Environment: real
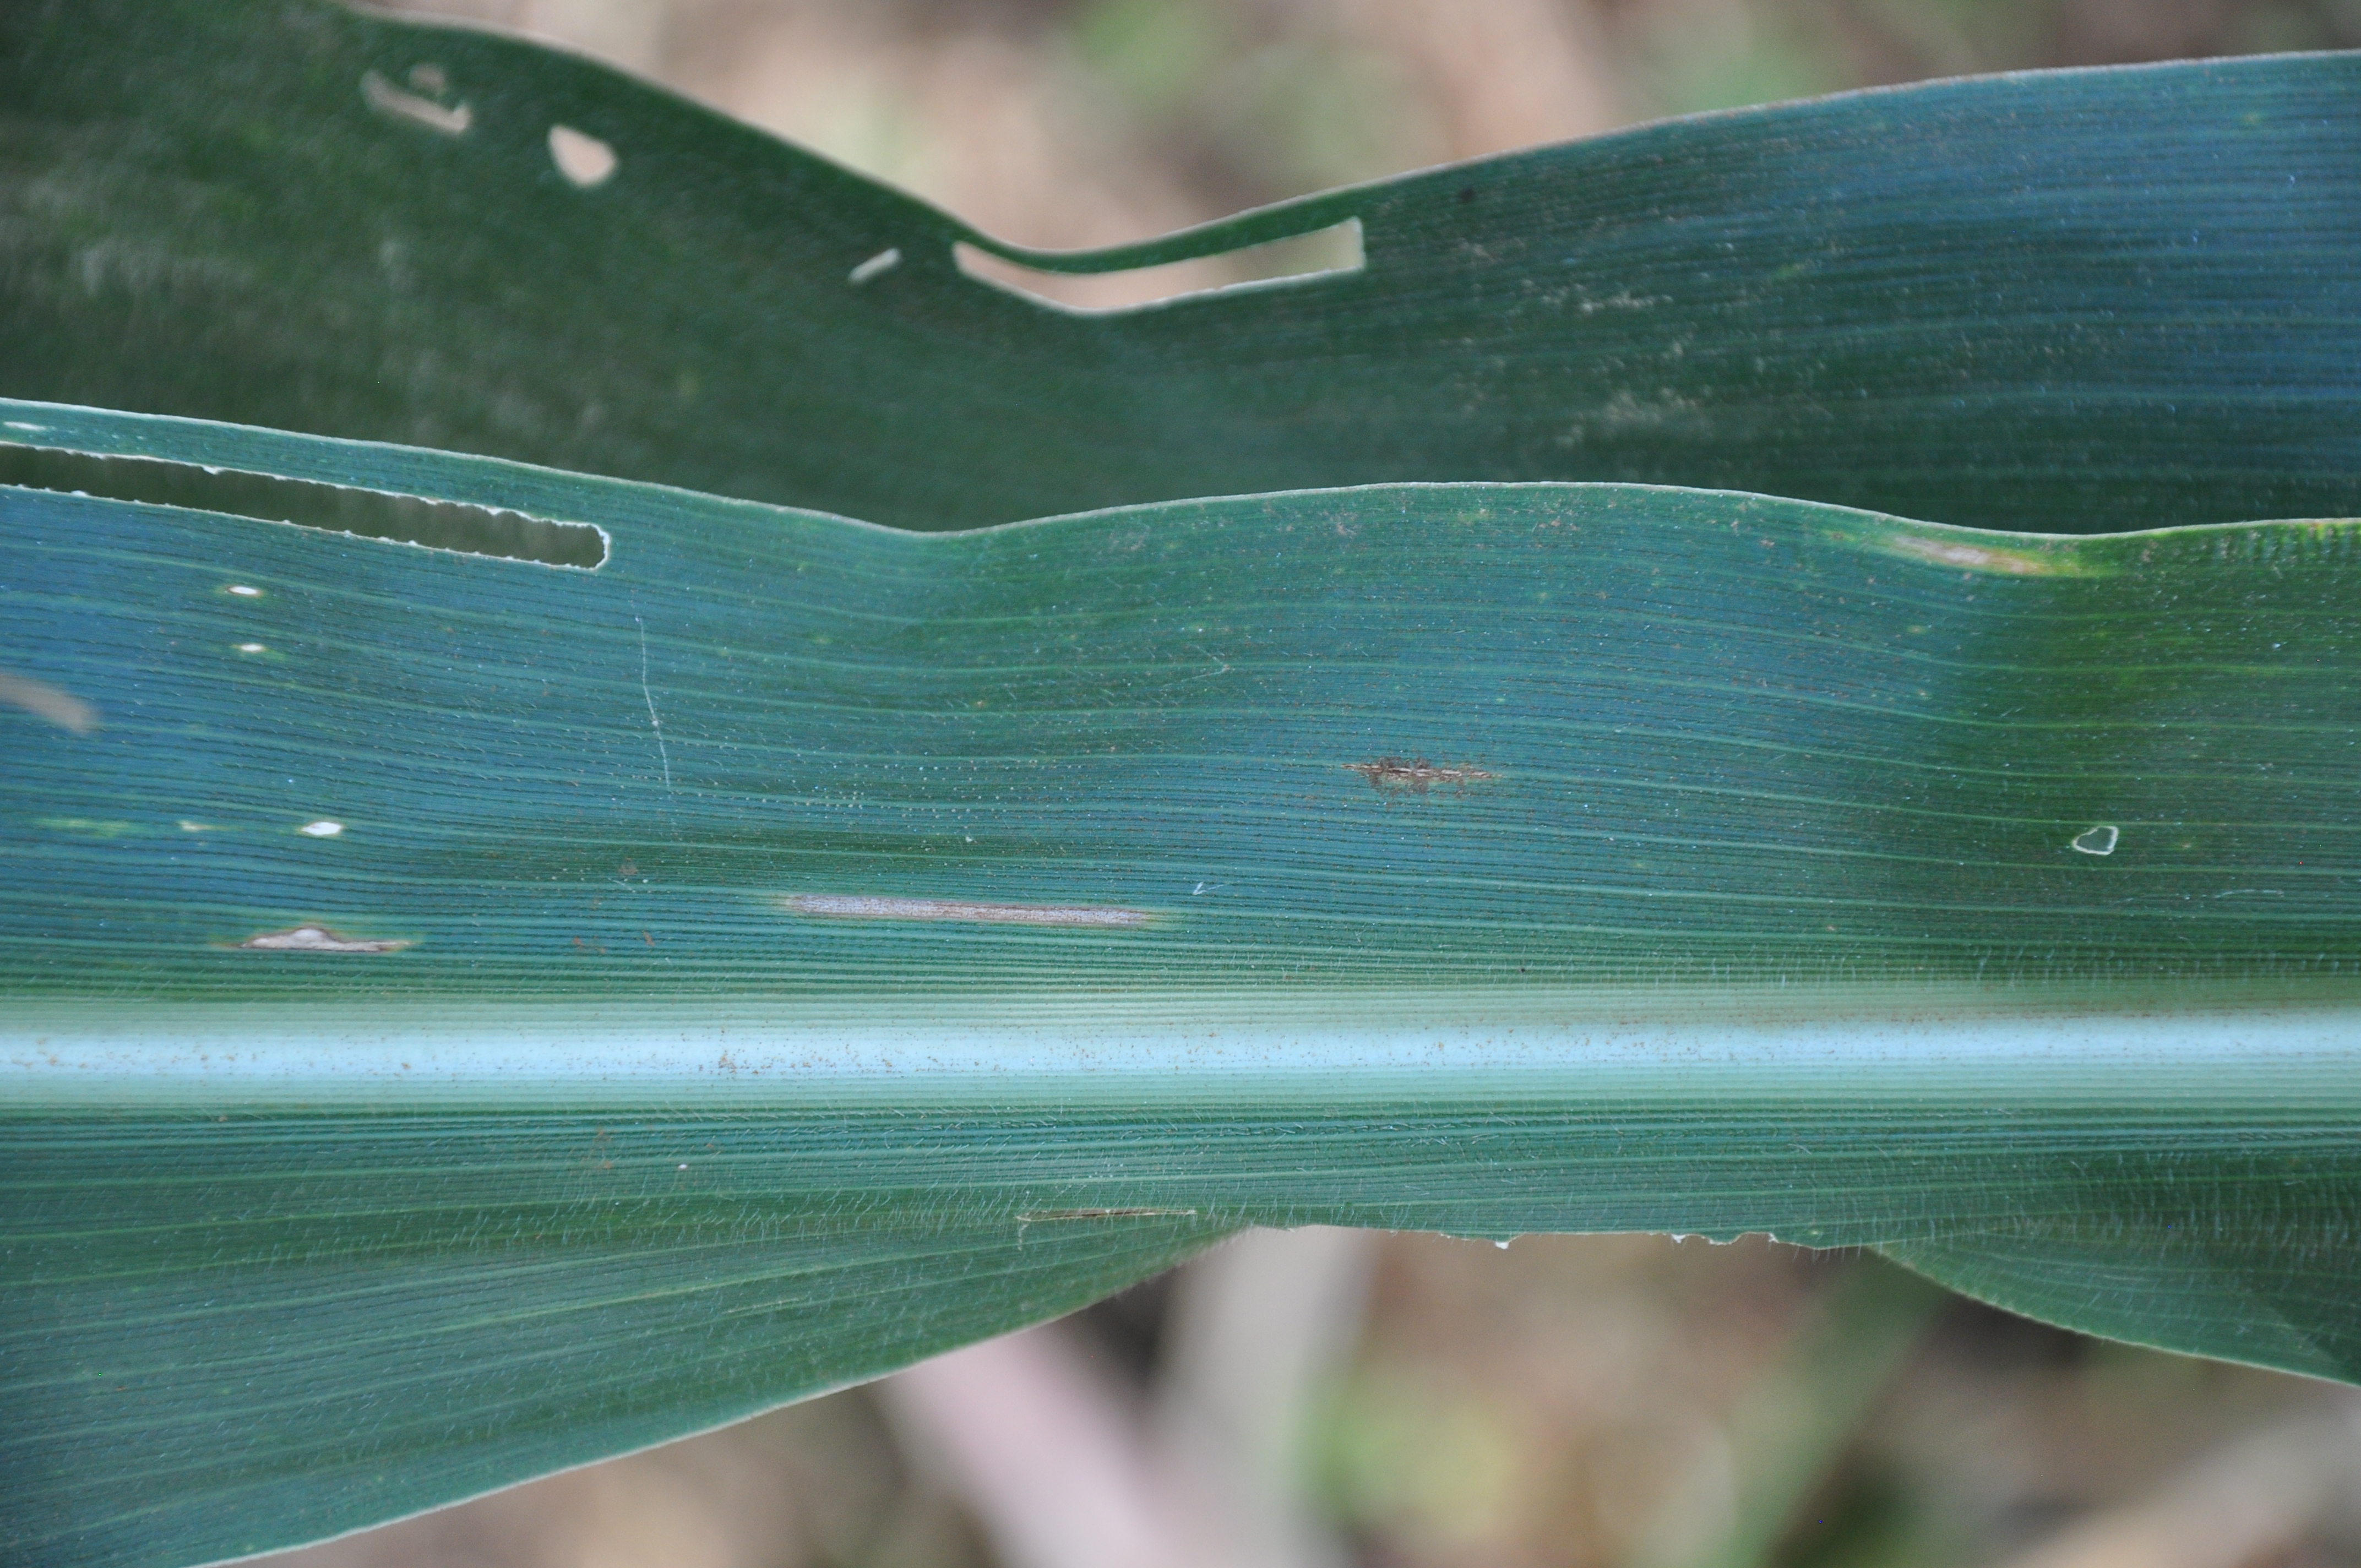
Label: gray_leaf_spot